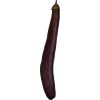
Label: Eggplant long 1